Amadeus III of Geneva

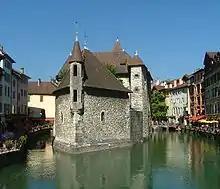
The Palais de l'Isle in Annecy, once the seat of the count of Geneva, was a mint under Amadeus III.

In May 1358 the Emperor exempted Amadeus III of the jurisdiction of Savoy and granted him the right to appeal to the Emperor all decisions by any other court, whether French or Savoyard. Amadeus, but not his successors, was granted the right to coin money (at the Palais de l'Isle), legitimise bastards, and create notaries. The bishop of Geneva immediately opposed the count's right of coinage to the pope. Amadeus of Savoy ordered Amadeus III to renew his oath of homage, but the latter instead asked for the arbitration of Jean de Bertrand, the Archbishop of Tarentaise. On 2 August the archbishop ruled that Amadeus had the right to mint coins, but not to refuse to renew the oath of homage nor to appeal outside of the courts of the count of Savoy. The count of Geneva refused to accept the result, accusing the archbishop of an "unjust and iniquitous" verdict and vowing to appeal to the Emperor personally ("viva voce"). The two counts came to terms by 21 December. Amadeus III agreed to render homage at Geneva for his fiefs Duingt, Annecy, La Roche, Clermont, Thônes, Gruffy, Arlod, Châtel, La Bâtie, and Gaillard, and for the "sub-fiefs" of his own vassals Thomas de Menthon, Guillaume de Compey, and Aymon de Pontverre. In return Amadeus VI declared the archiepiscopal decision void.